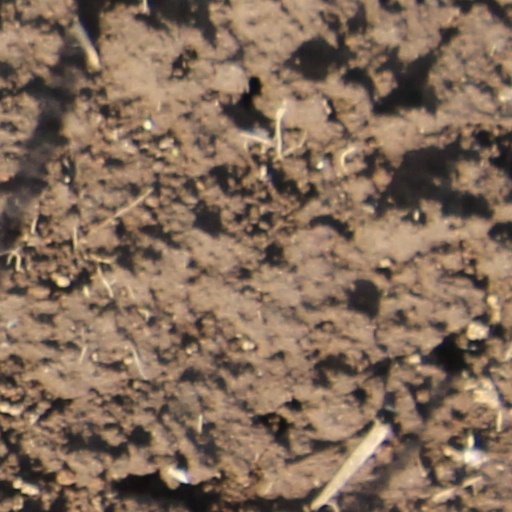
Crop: wheat